Dinwiddie Presbyterian Church and Cemetery

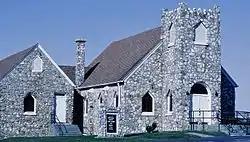

Dinwiddie Presbyterian Church and Cemetery is a historic Presbyterian church located near Hillsville, Carroll County, Virginia. It was one of the six "rock churches" founded by Bob Childress It was built in 1948, and is a white quartz rock-faced frame building. The main block is front-gabled with nave plan and Gothic-style tower at the front, through which the edifice is entered. The tower has corner parapets with crenellations of jagged, light-colored stone fragments between each corner. Attached to the main block is a 1-story, front-gabled addition. The contributing cemetery is enclosed by white quartz pillars connected by black pipes.